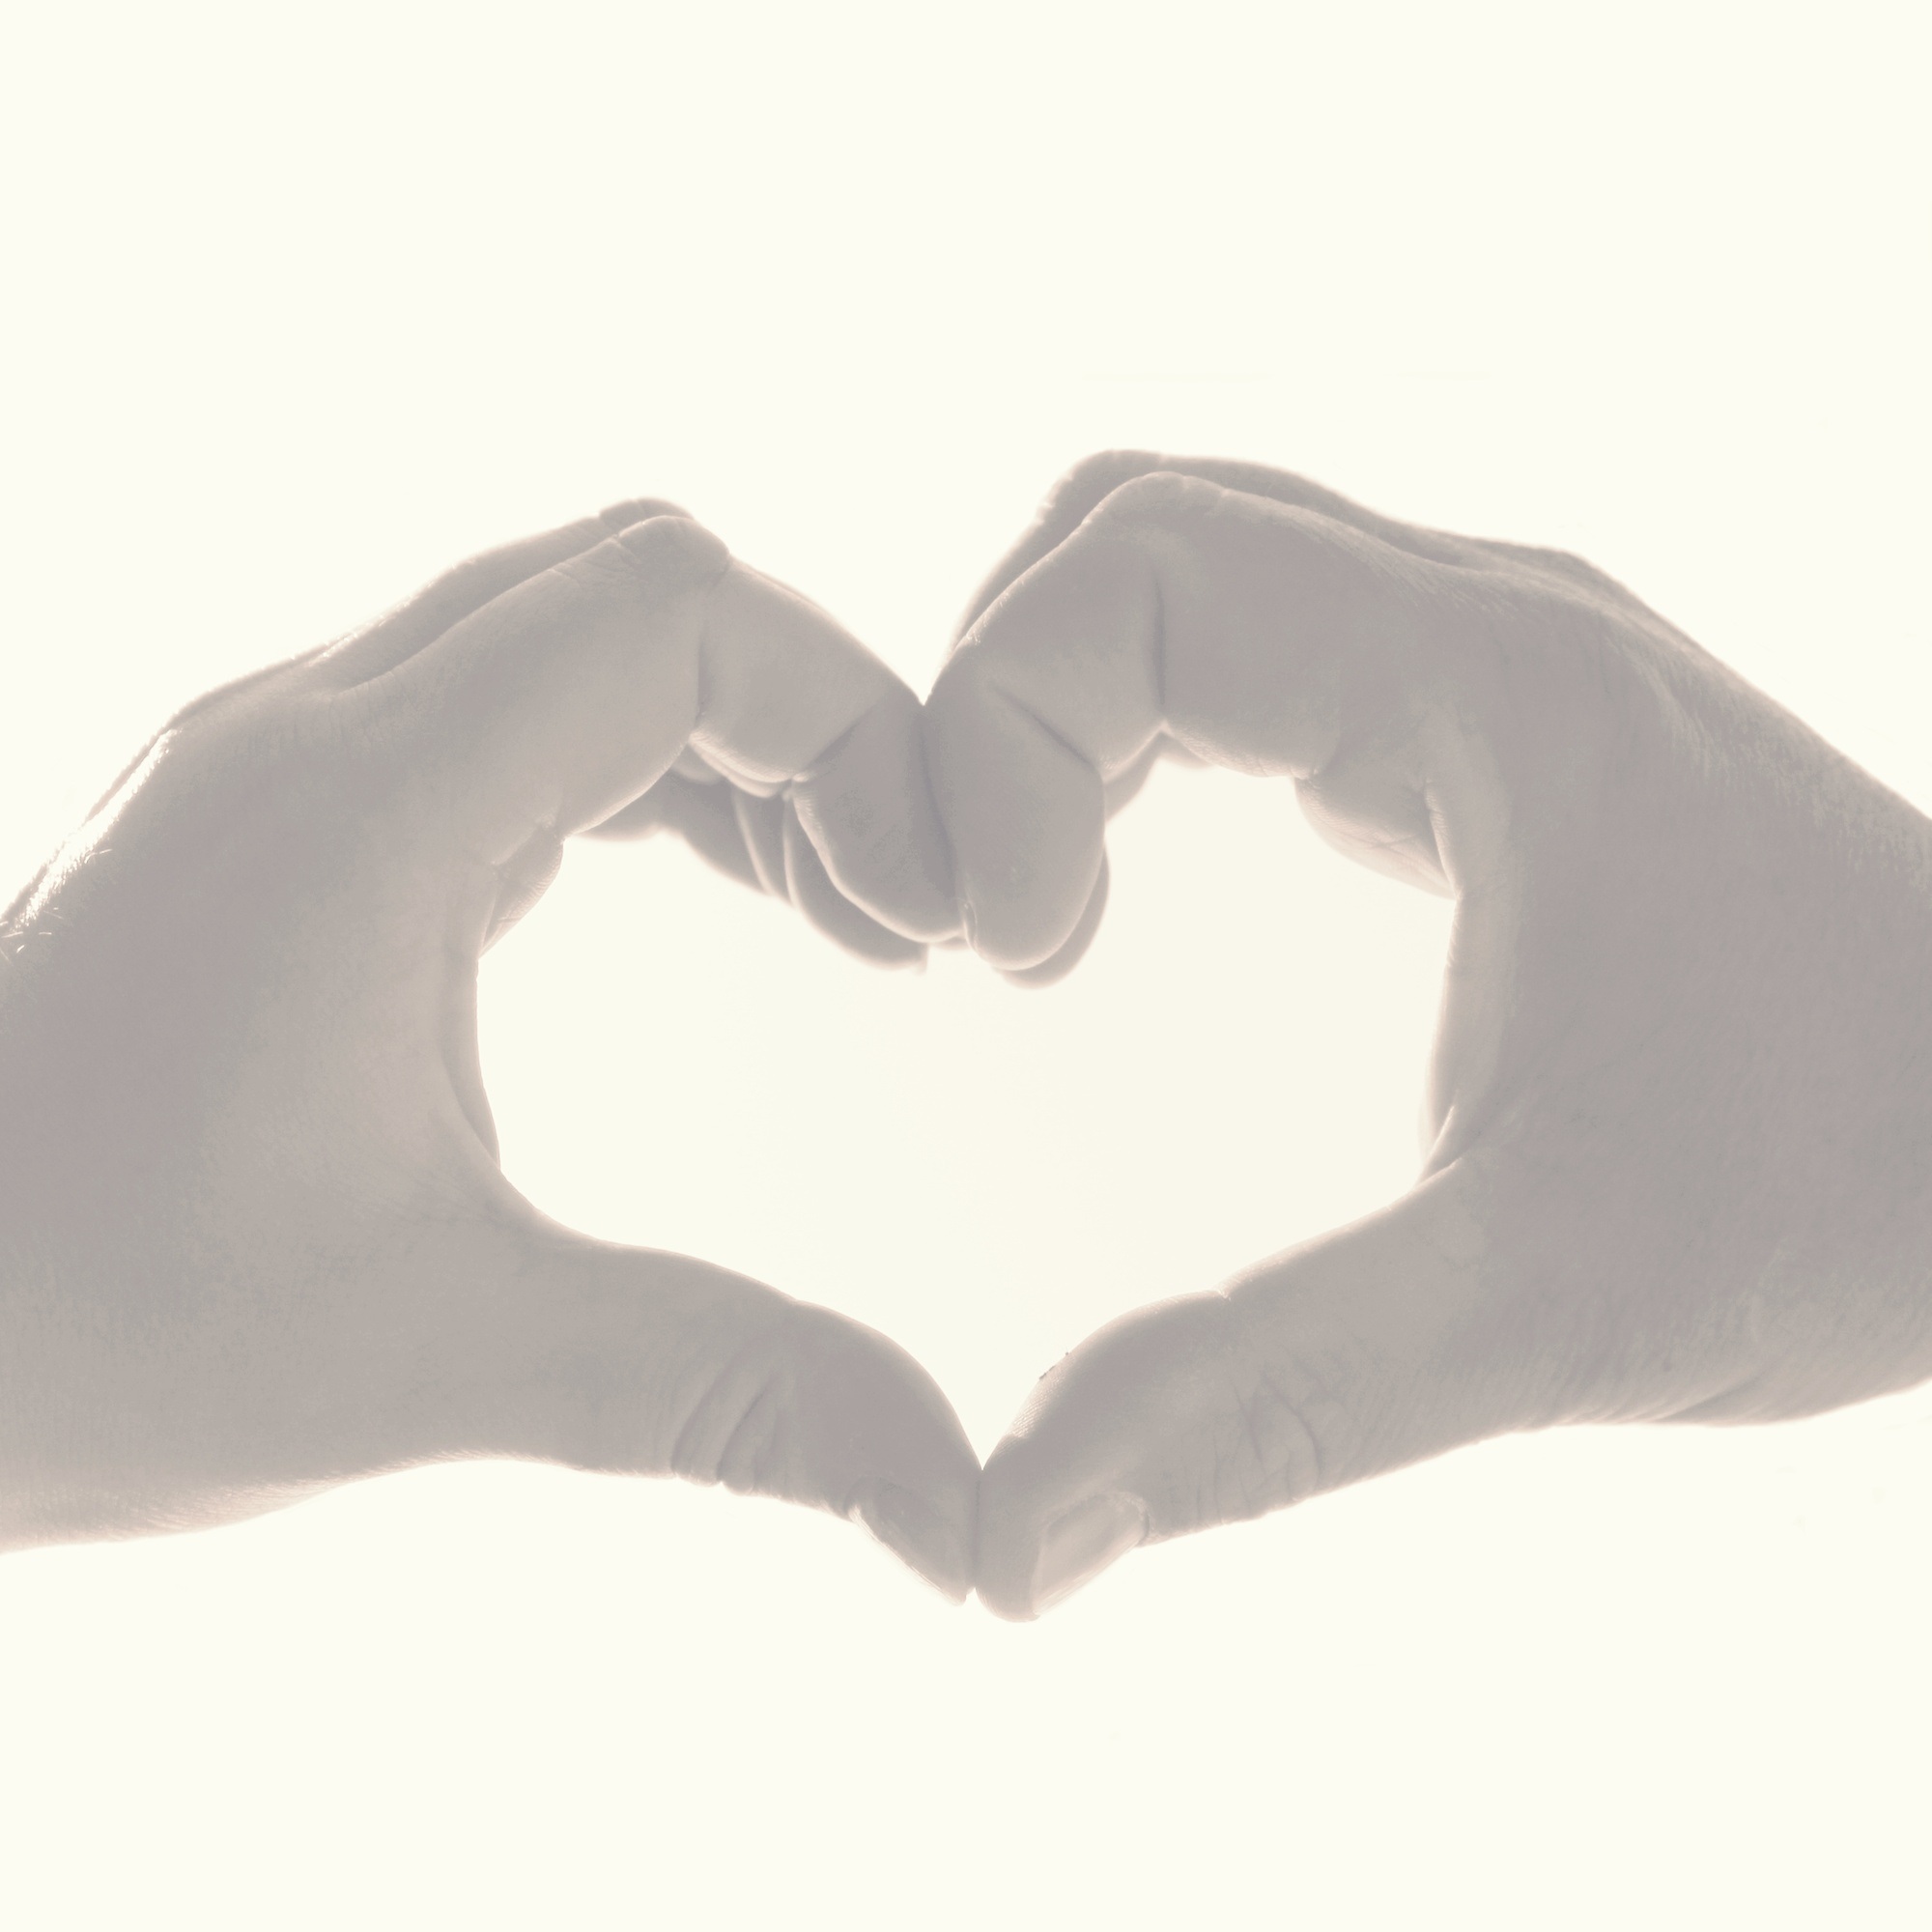
hand, man, woman, petal, social, love, heart, finger, symbol, community, romance, romantic, human, together, arm, forever, human body, product, affection, relationship, hands, moustache, passion, pair, organ, connection, mood, luck, connectedness, togetherness, for two, connected, before, characters, man and woman, happy feelings